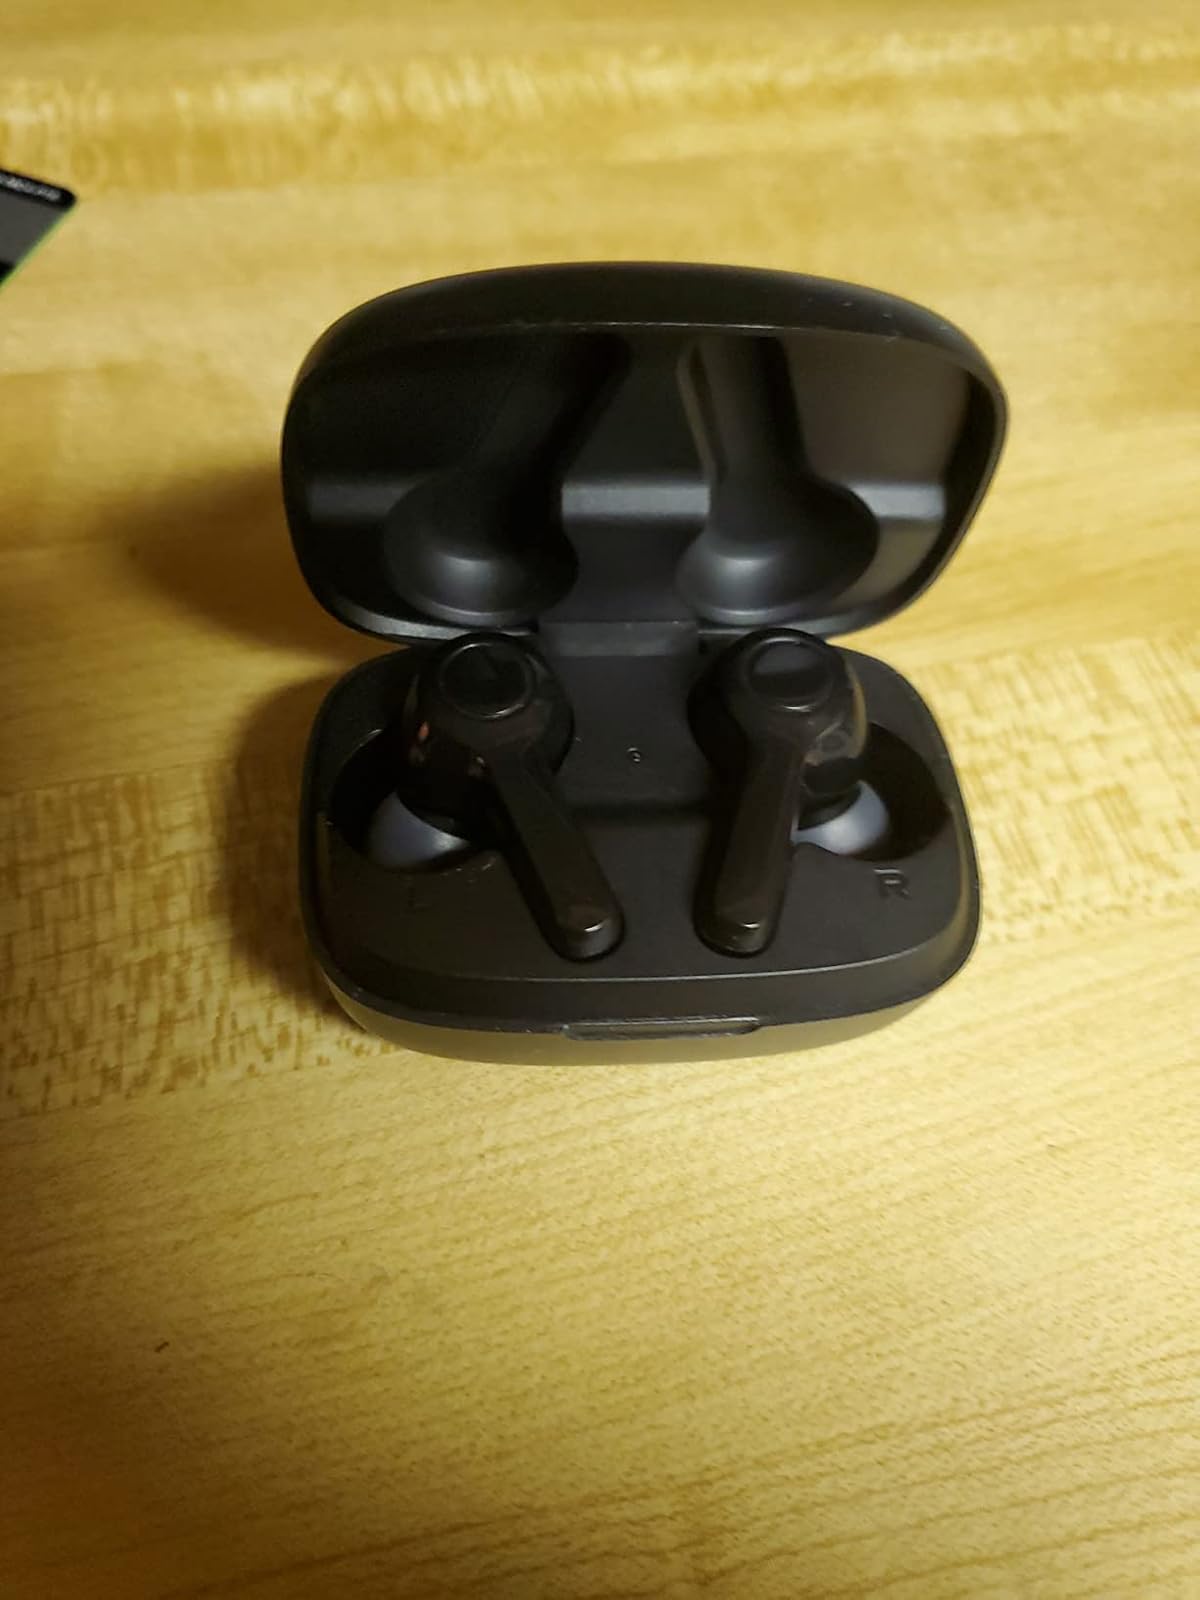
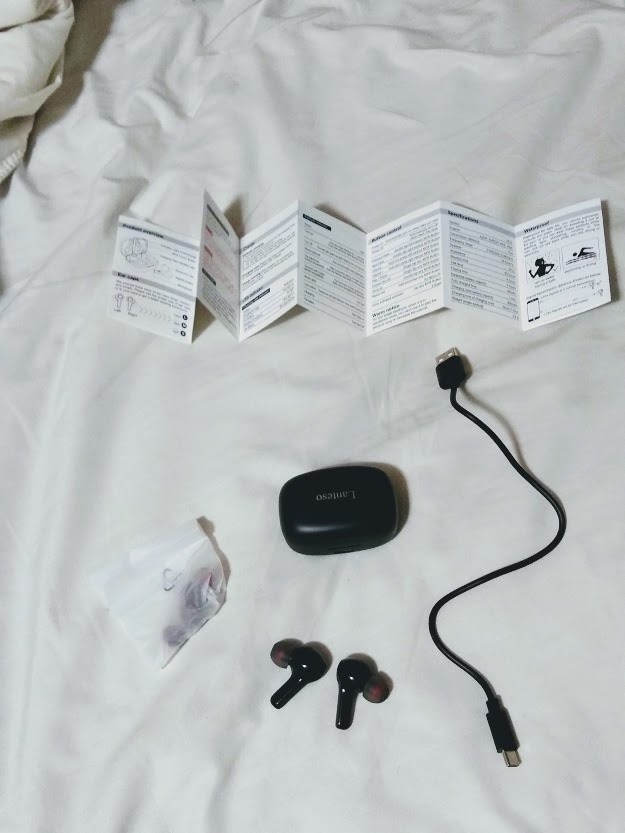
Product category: earbuds
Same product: yes